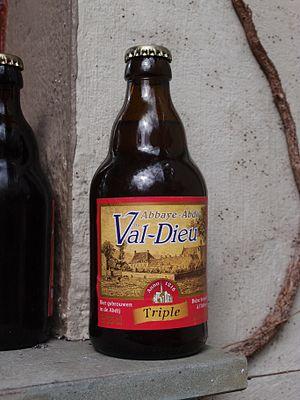
La Val-Dieu appelée aussi Abbaye du Val-Dieu est une bière belge brassée dans l'enceinte de l'abbaye du Val-Dieu située dans la commune d'Aubel en Province de Liège.